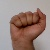
The image shows a hand gesture representing the letter 'A' in Indian Sign Language.